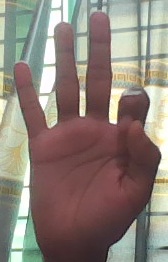
ASL sign: 9